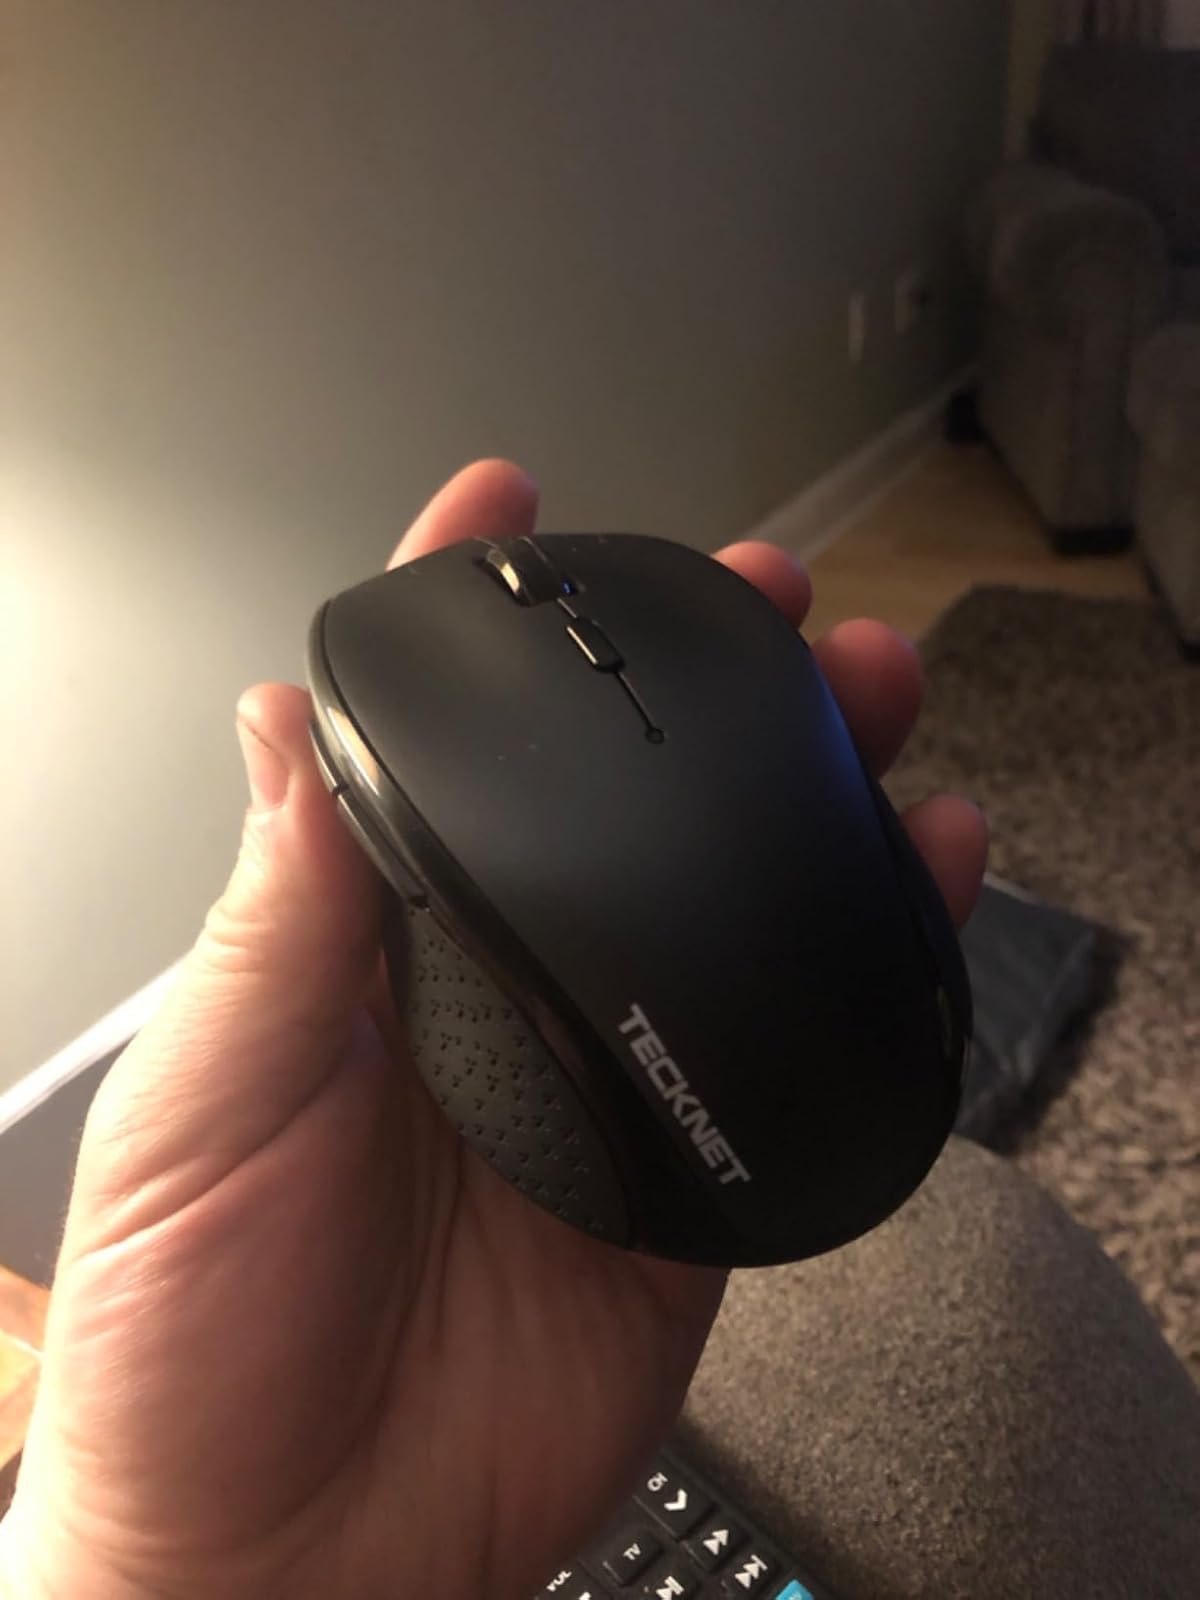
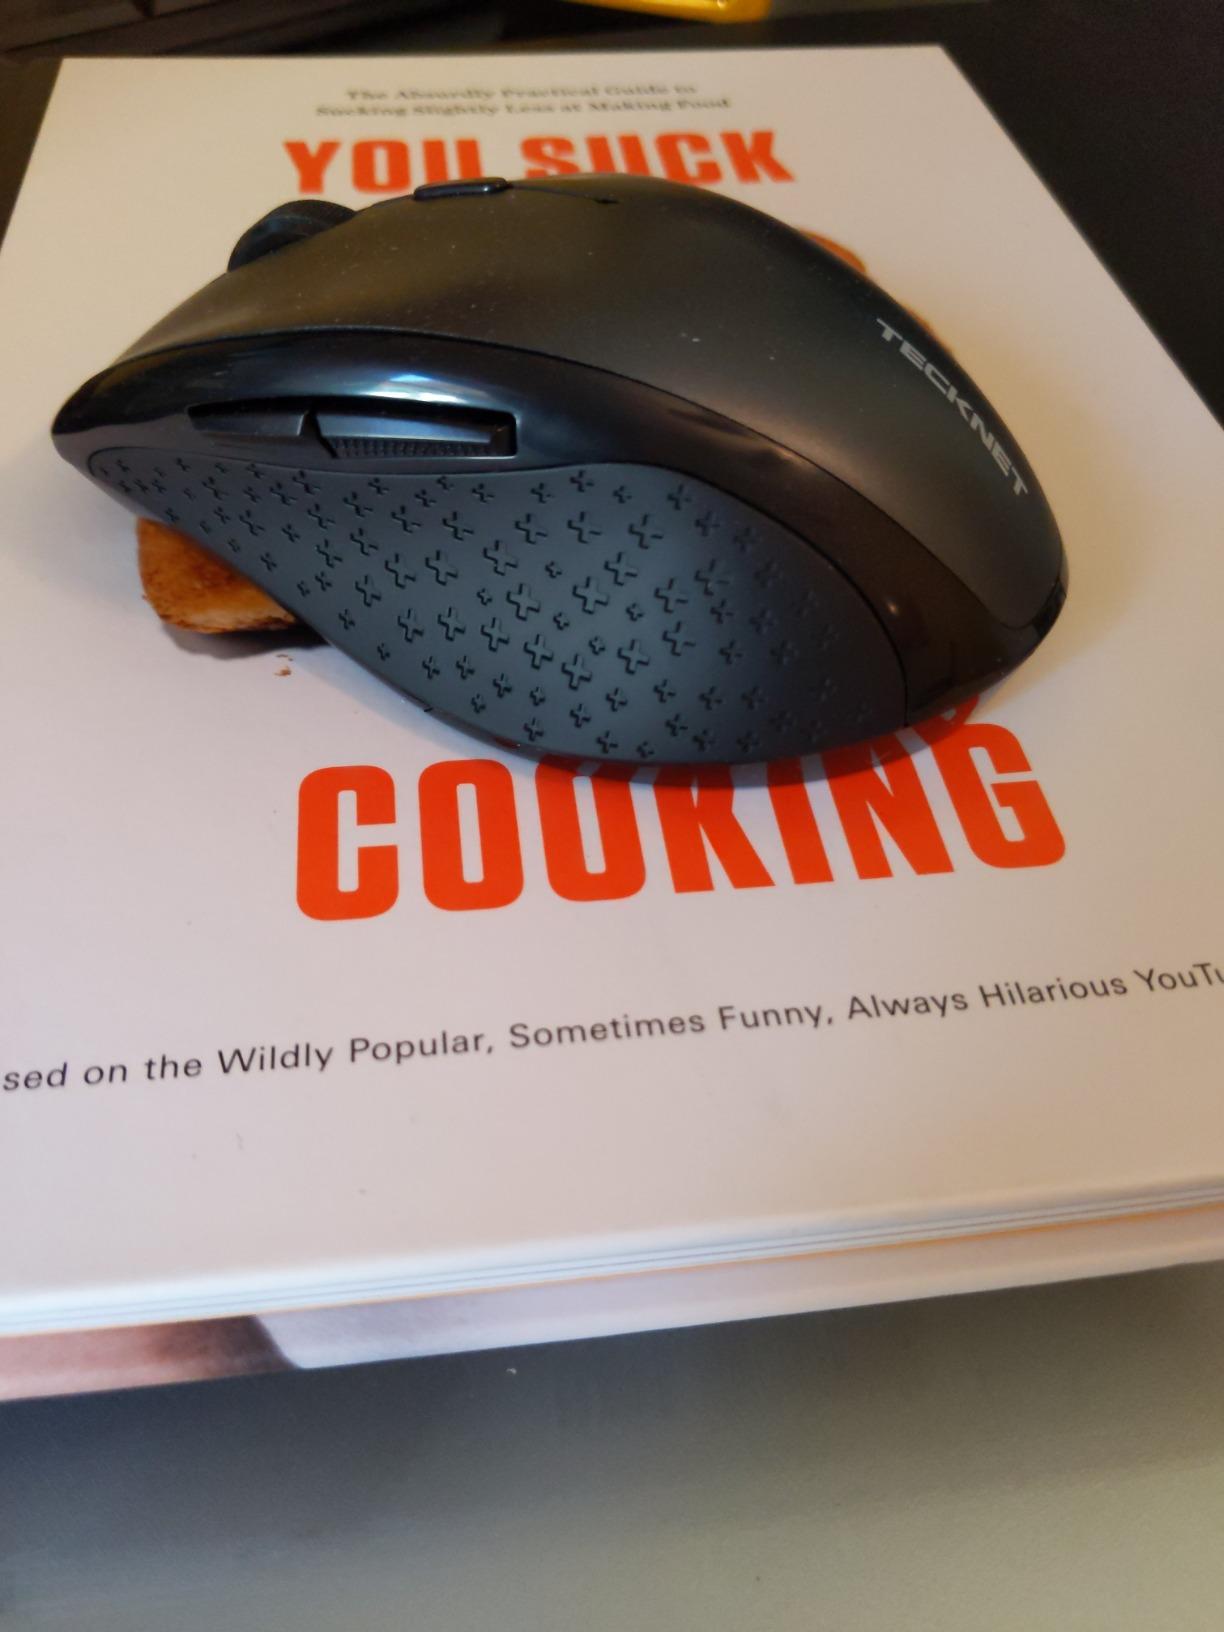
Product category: mouse
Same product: yes